Neslen Formation

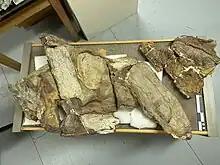
Skull of Rhinorex condrupus from the Neslen Formation of Utah

Only two specimens have been reported from the formation. The first is a diagnostic tyrannosaur foot, the second being the type and only specimen of "Rhinorex".